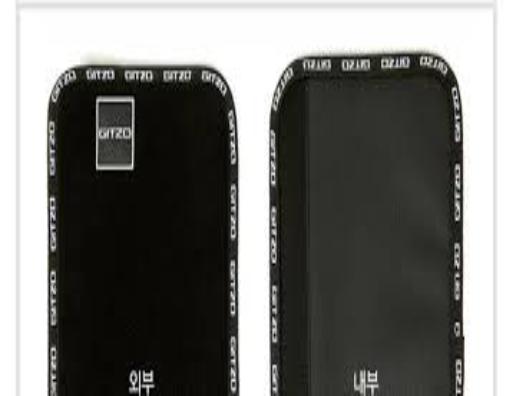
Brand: Gitzo
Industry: Electronic